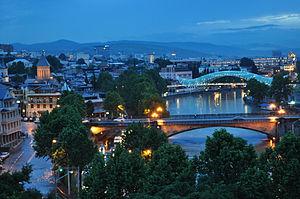
Les cent mille martyrs de Tbilissi sont des saints de l'Église Orthodoxe géorgienne, qui furent mis à mort, selon la Chronique géorgienne anonyme du XIVᵉ siècle Chronique de Cent Ans, par le sultan Khorezmien Jalal ad-Din lors de sa capture de la capitale géorgienne Tbilissi, en 1226, pour ne pas avoir renié le christianisme. L'église géorgienne les célèbre le 13 novembre.